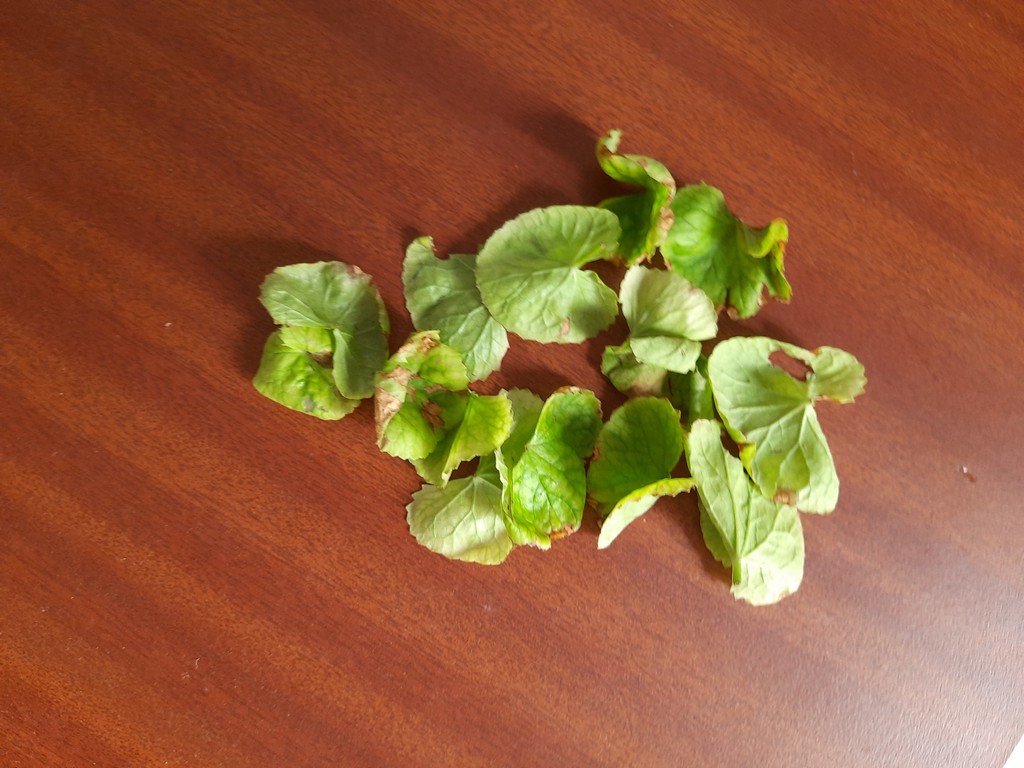
Label: Unhealthy